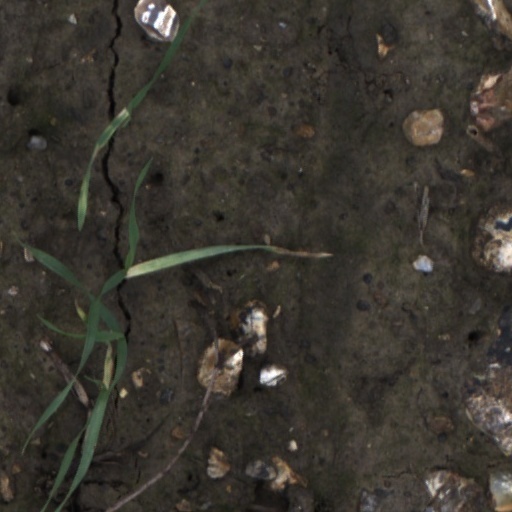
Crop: wheat